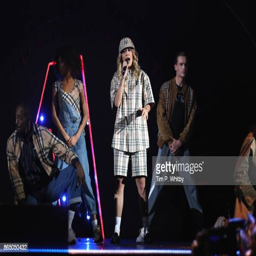
pop artist performs on stage during awards